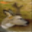
Label: deer